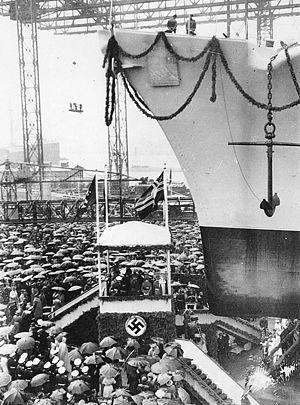
La classe Admiral Hipper est une classe de cinq croiseurs lourds de la marine allemande, dont trois seulement ont été achevés. Le nom de la classe fait référence à l'admiral Franz von Hipper.